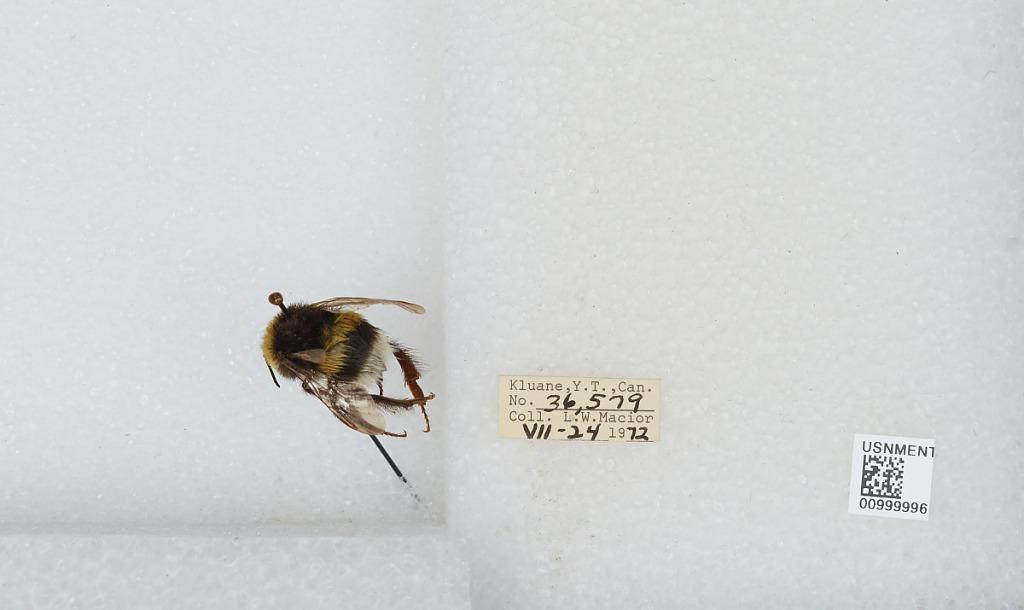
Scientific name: Bombus (Bombus) lucorum (Linnaeus)
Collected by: L. Macior
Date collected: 1972-7-24
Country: Canada
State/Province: Yukon Territory
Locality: Kluane
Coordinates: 60.75, -139.5